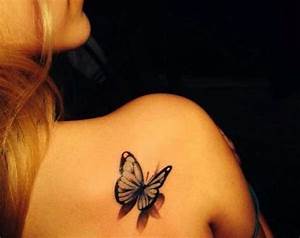
Label: farfalla